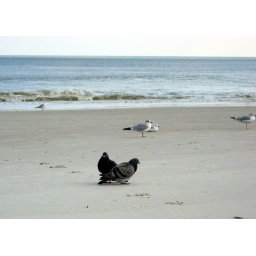
Some birds hanging out at the beach in Jacksonville, Florida.